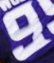
Number: 9